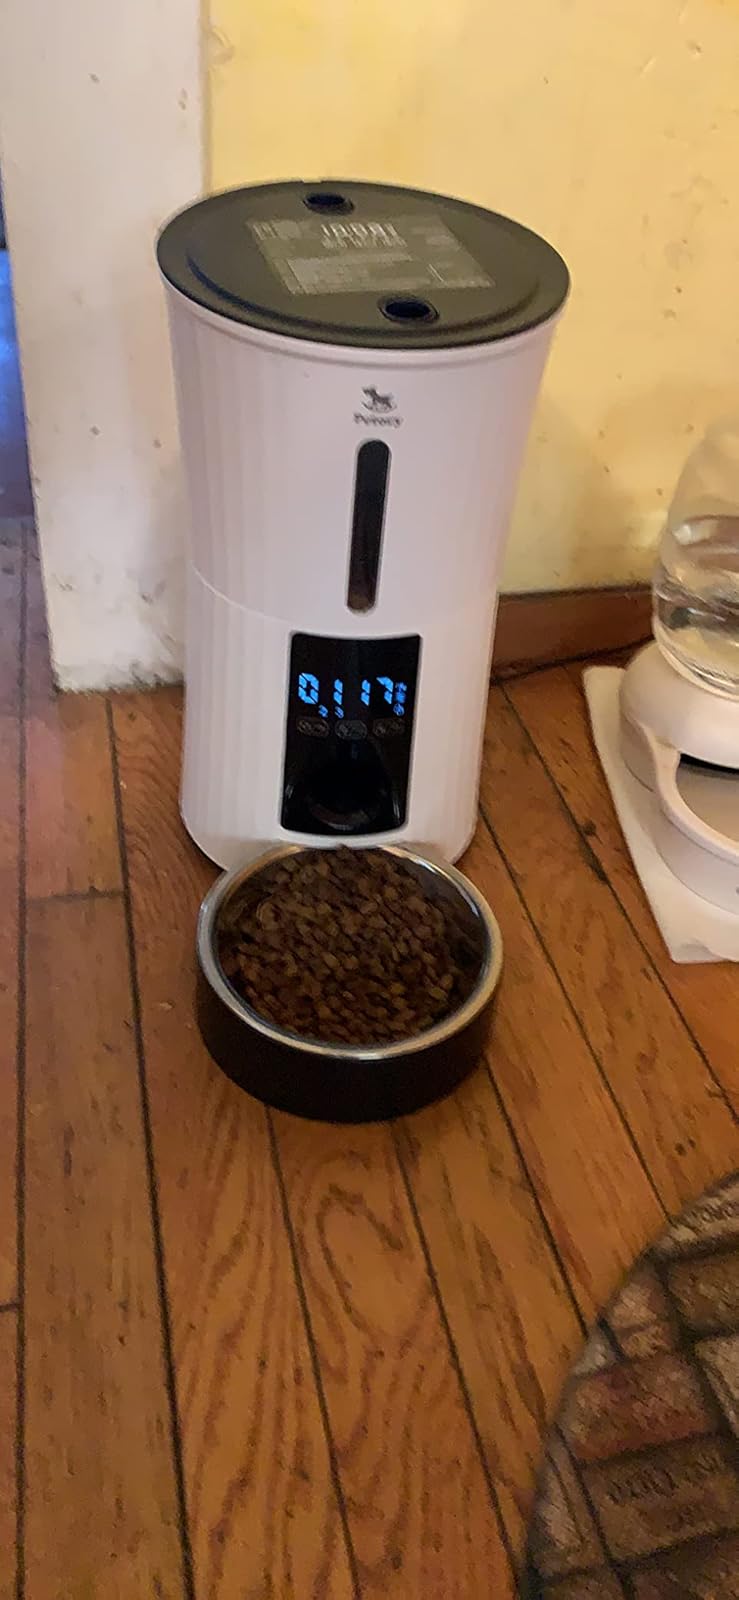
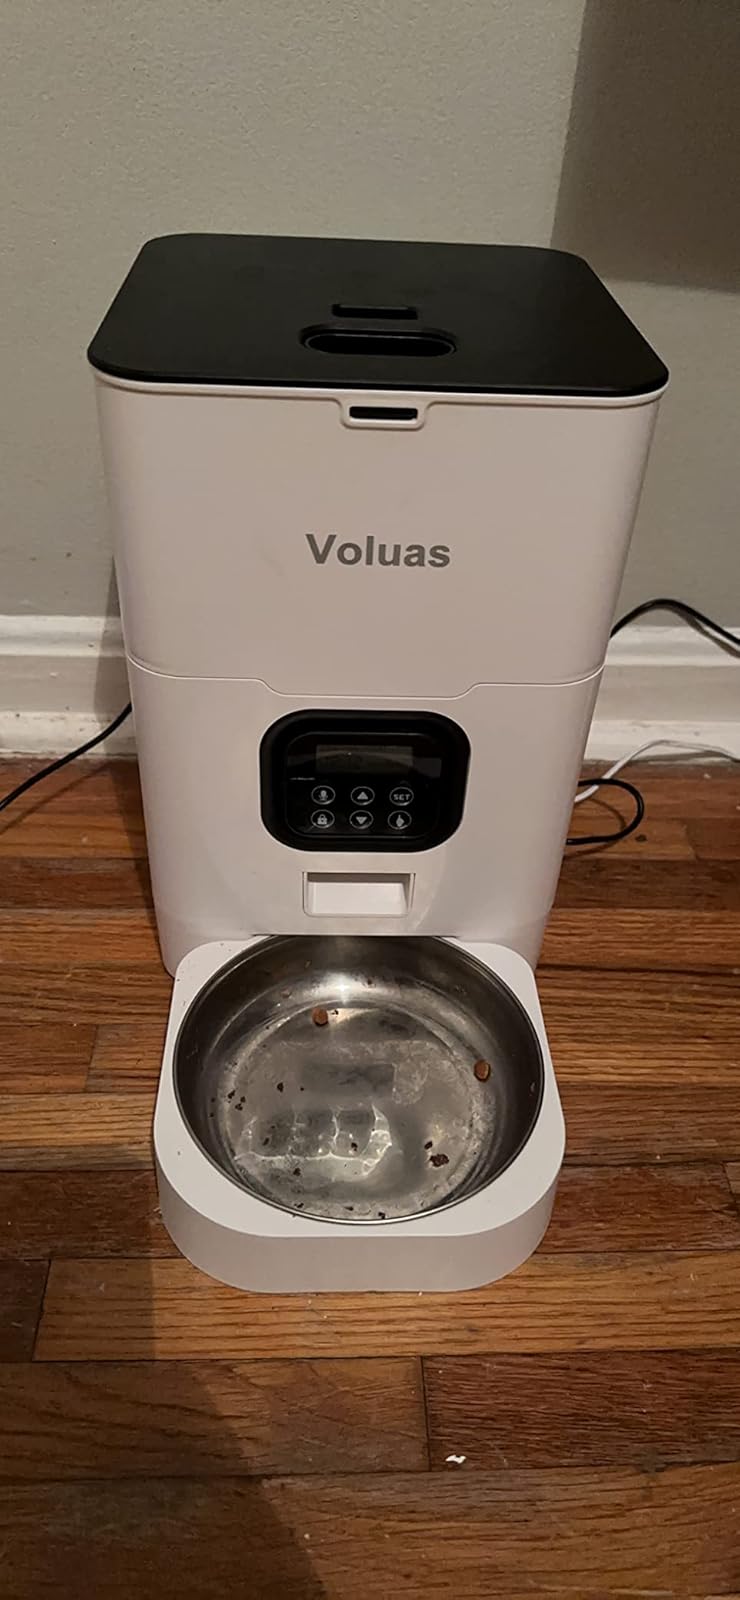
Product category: items_feeder
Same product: no